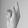
ASL letter: K